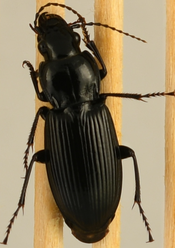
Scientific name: Pterostichus melanarius
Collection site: UNDERC Site (UNDE), plot UNDE_006